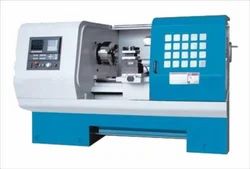
Label: CNC_LATHE_MACHINE_SERVICE